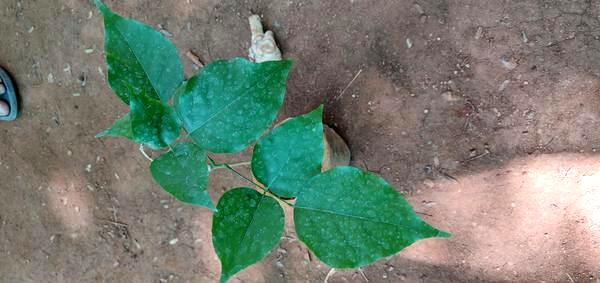
Plant: Honge